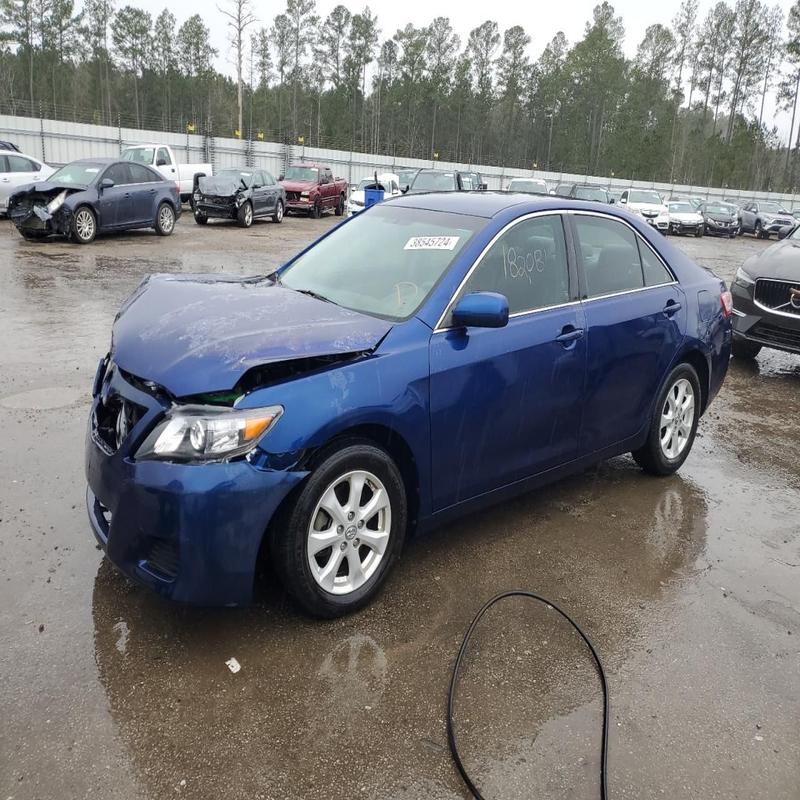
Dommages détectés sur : pare-choc avant, feu avant droit, feu avant gauche, capot, aile avant gauche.
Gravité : majeur